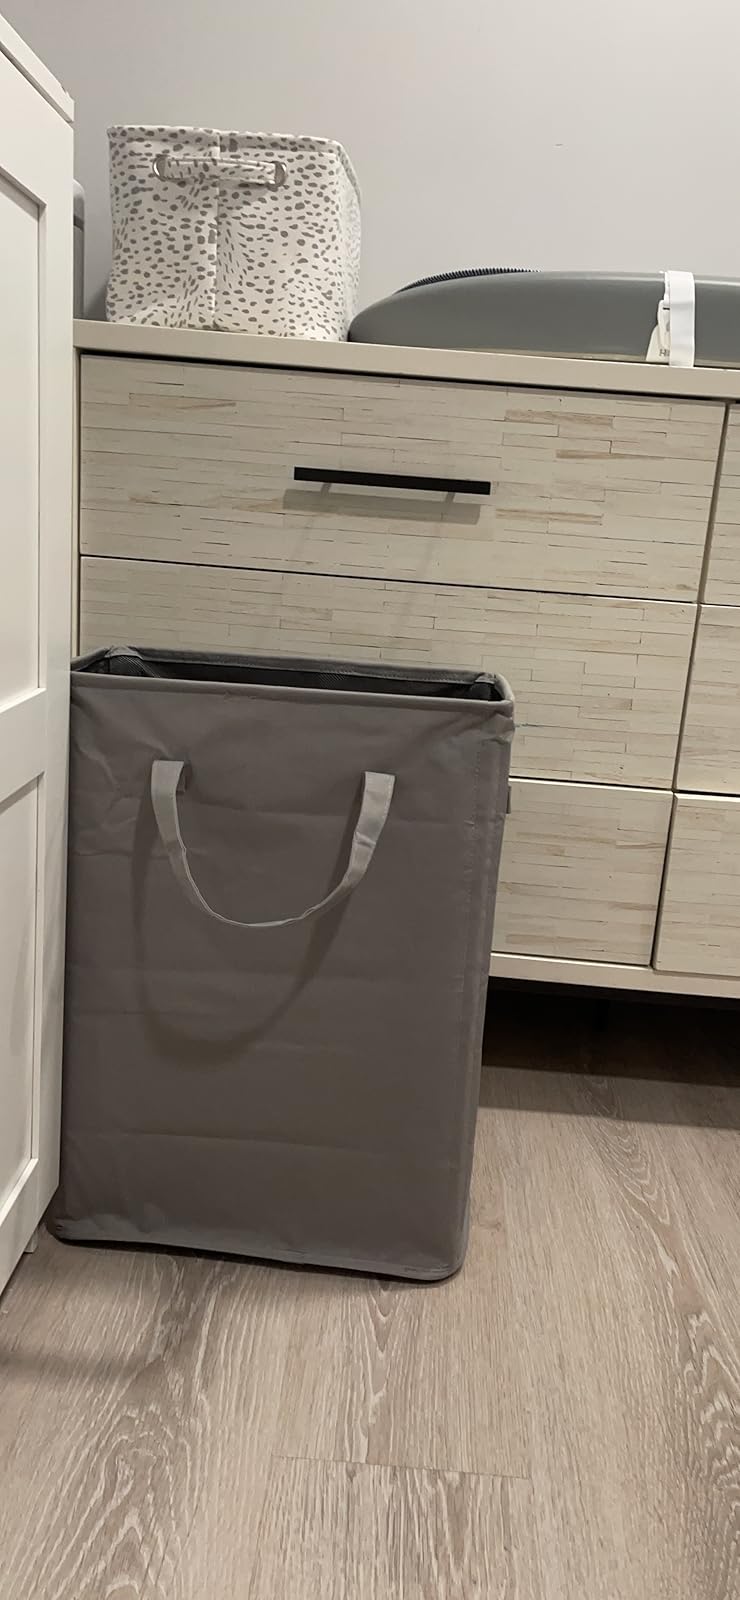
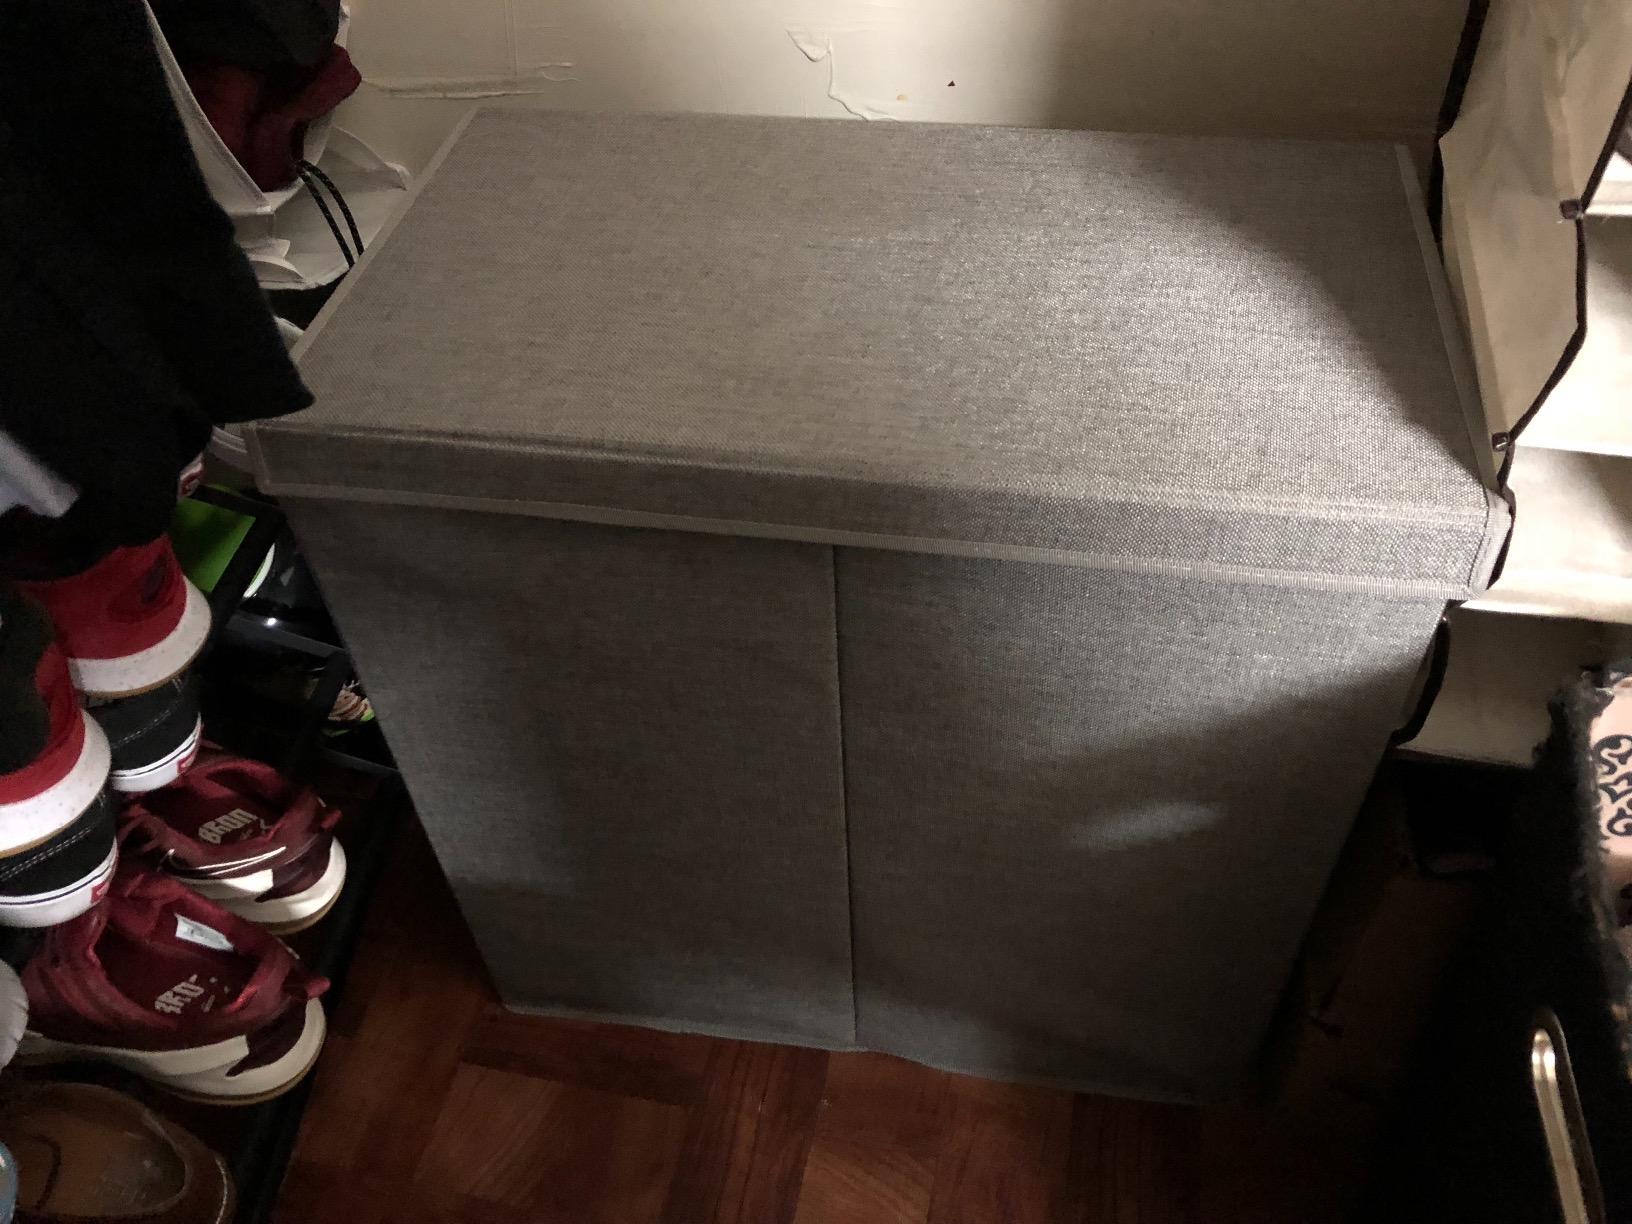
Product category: items_hamper
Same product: no